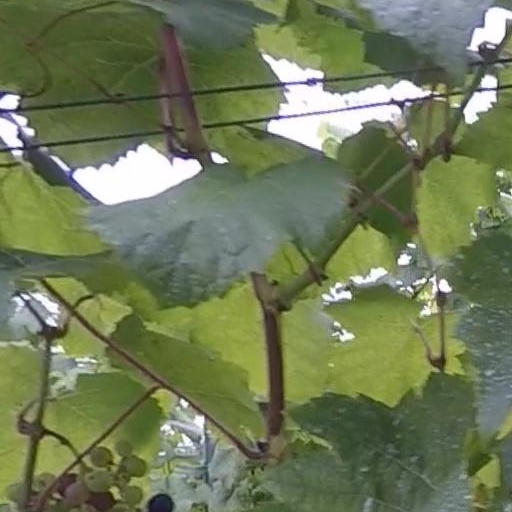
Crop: grape